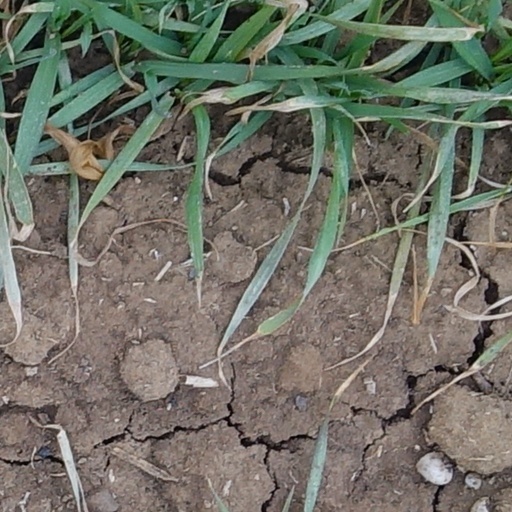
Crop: wheat